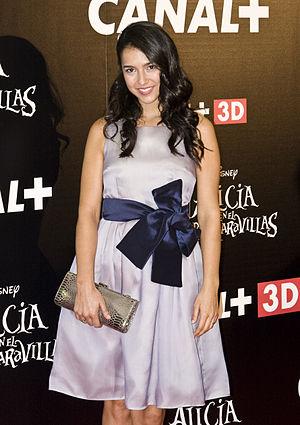
Cristina Brondo Muñoz est une actrice de théâtre et de cinéma espagnole, née le 16 janvier 1977 à Barcelone.